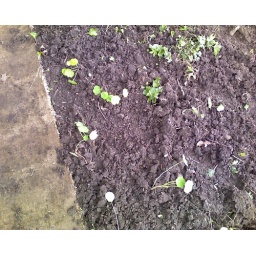
Nasturtiums in the flower bed